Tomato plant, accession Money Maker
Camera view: vertical (180 deg); turntable rotation: 60 degrees
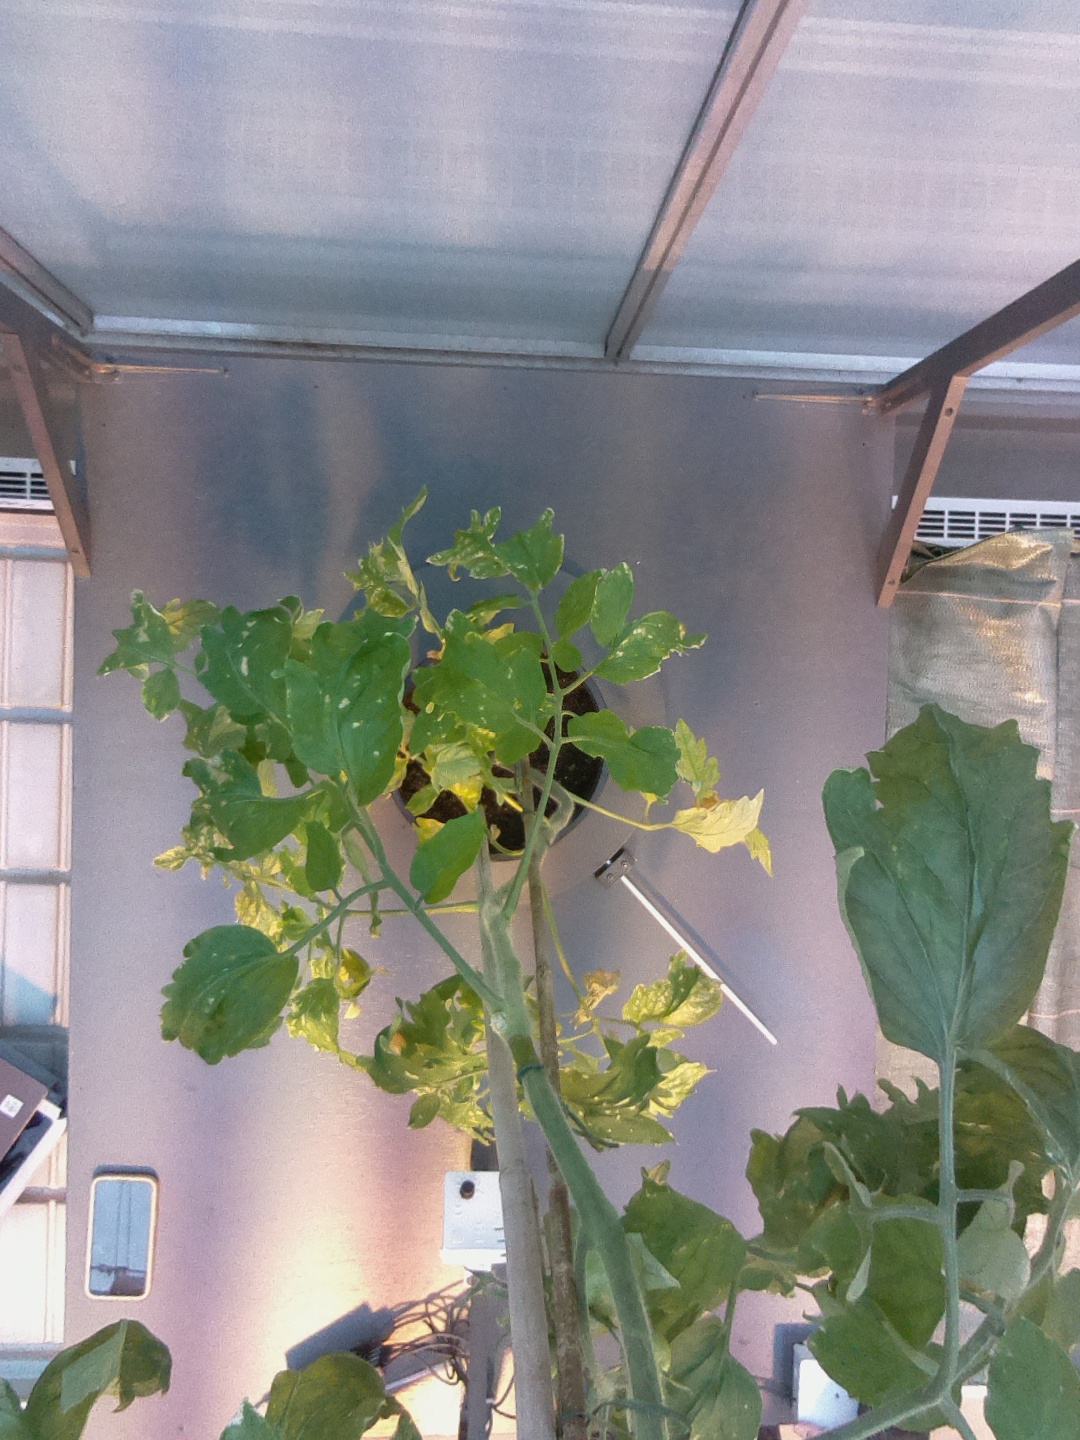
BBCH growth stage 76: 60%-70% of final fruit size